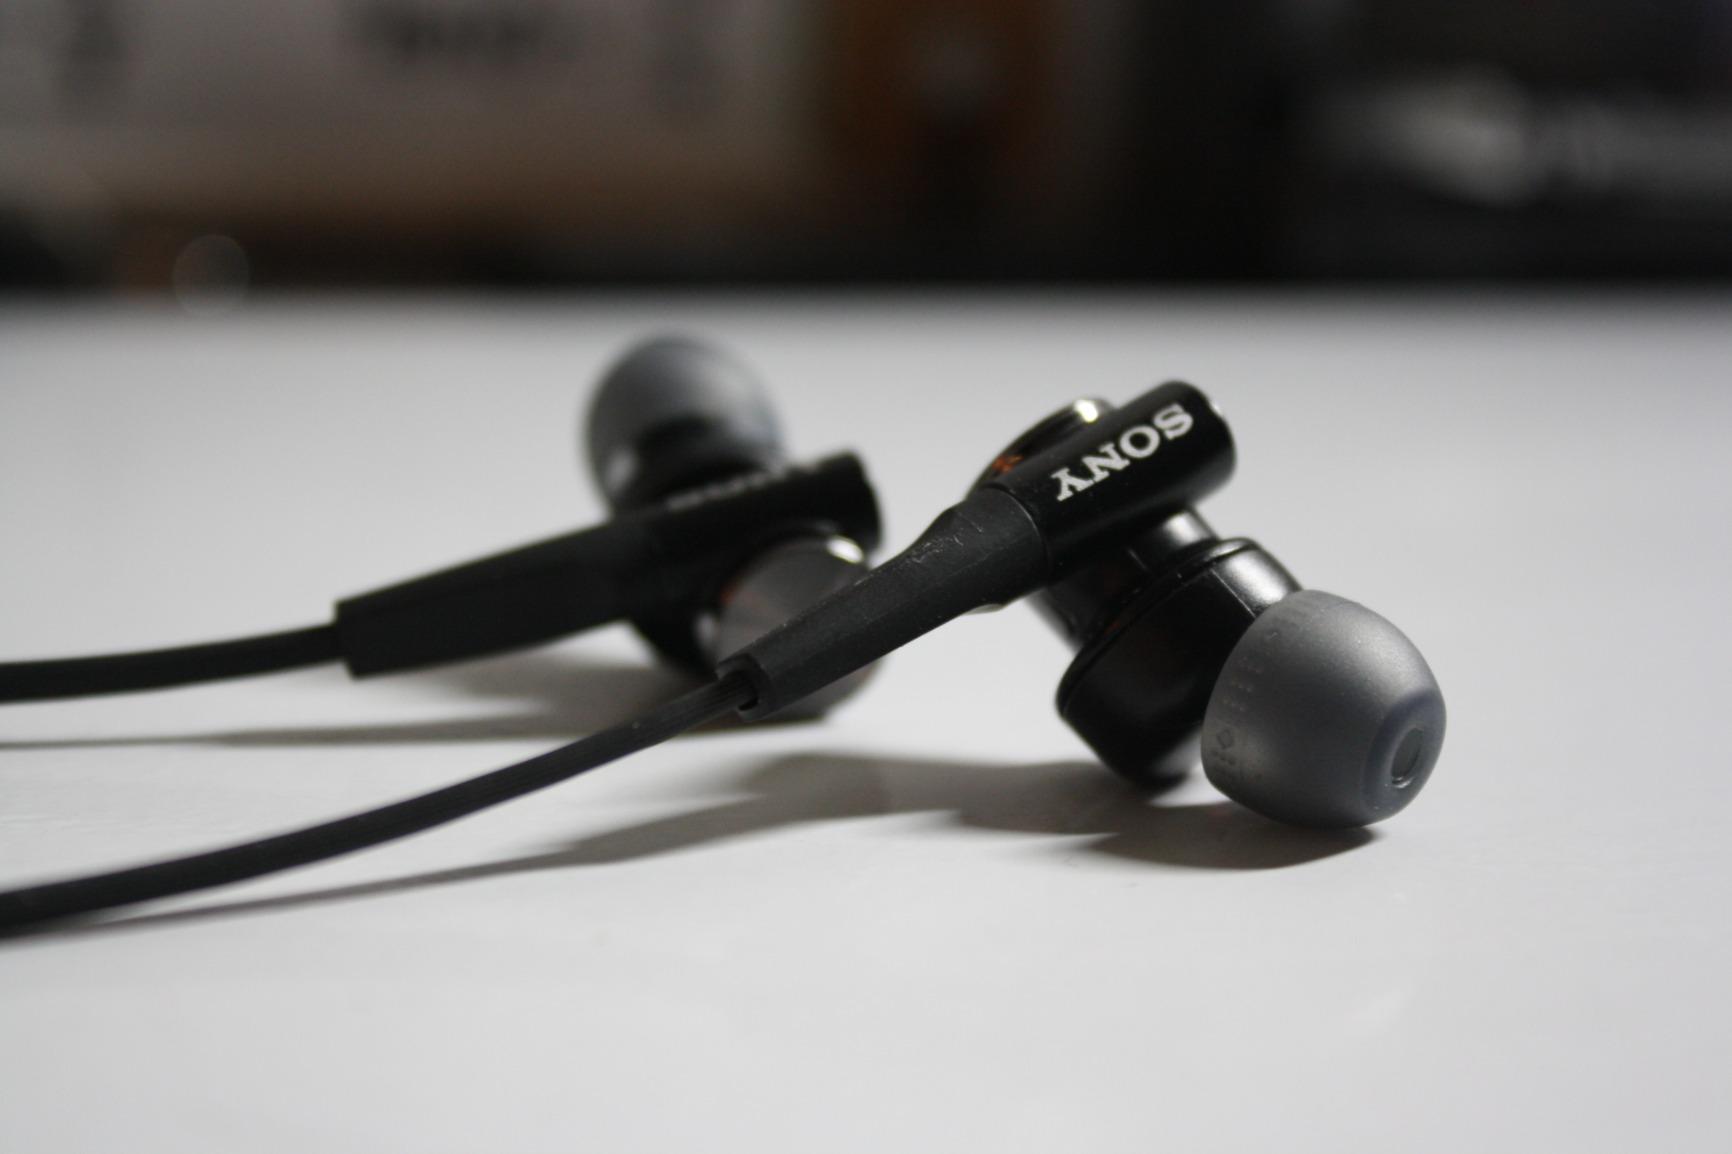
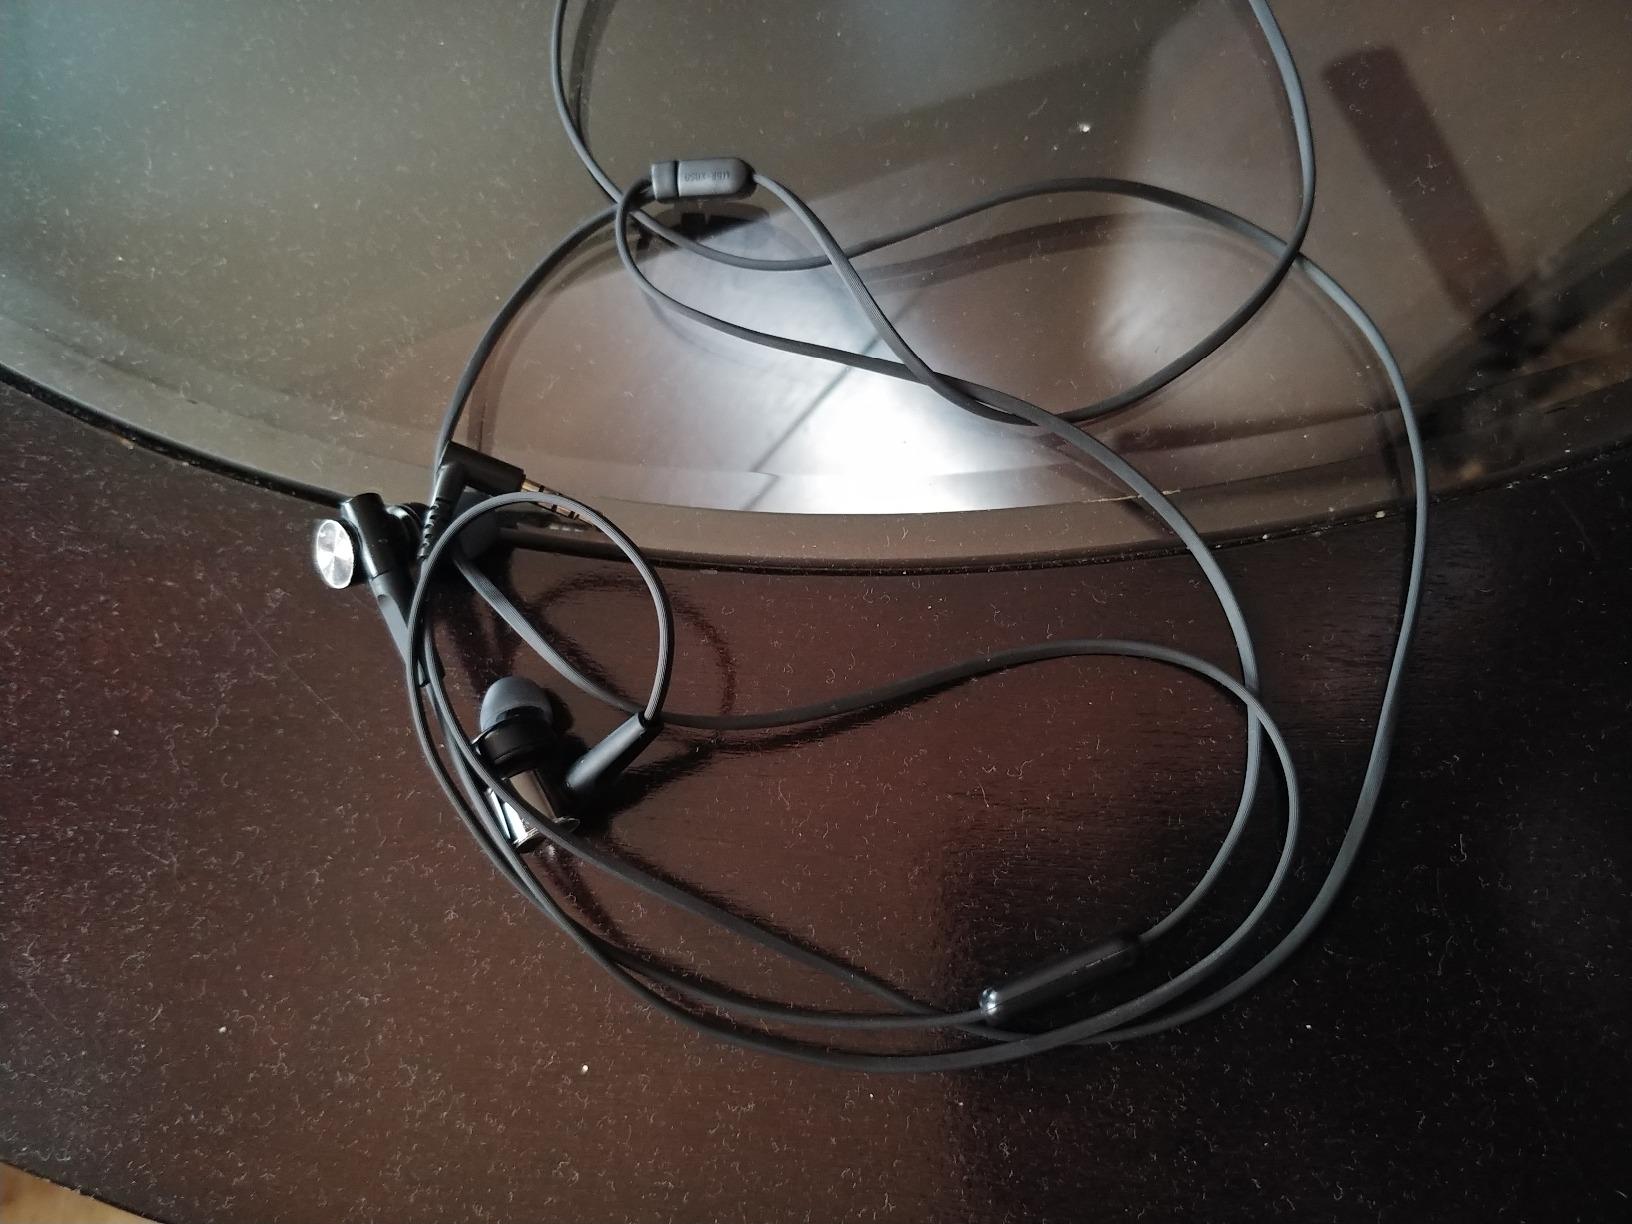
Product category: headphones
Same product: yes